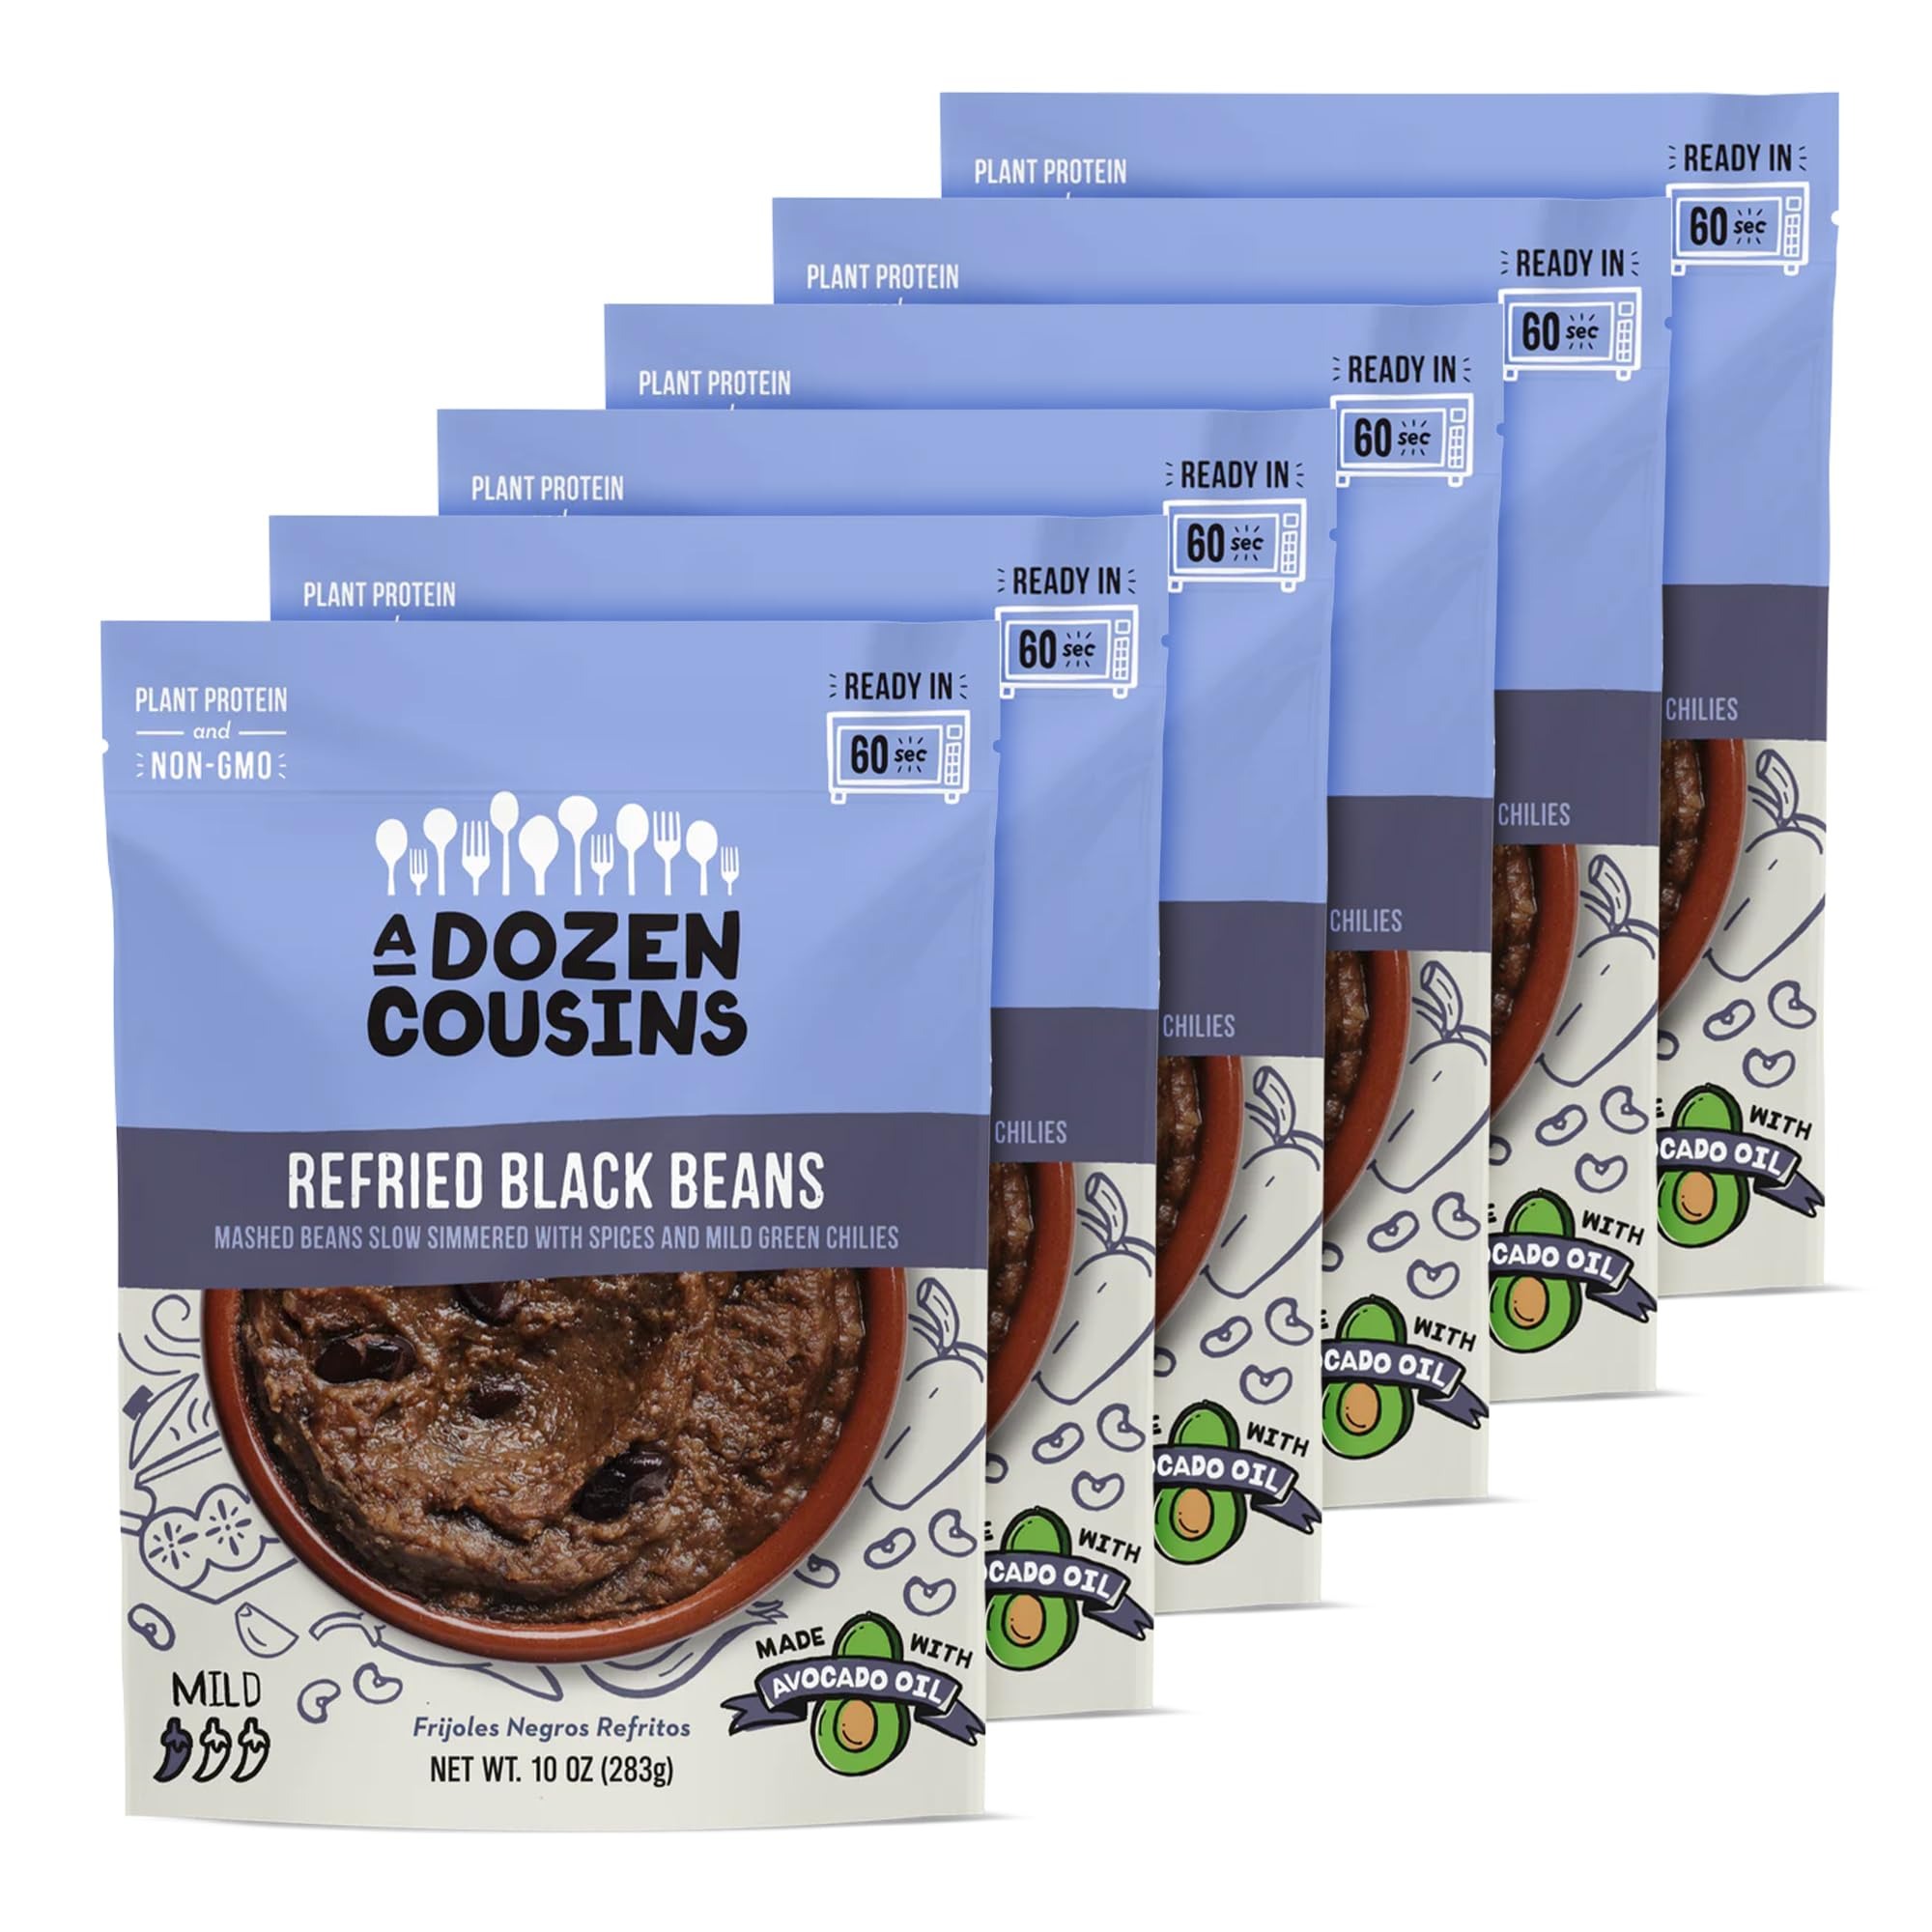
Item Name: A Dozen Cousins Seasoned Beans, Microwaveable, Vegan and Non-GMO Meals Ready to Eat Made with Avocado Oil (Refried Black Beans, 6 Pack)
Bullet Point 1: READY-TO-EAT REFRIED BEANS: No additional cooking or refrigeration required. Simply warm in the microwave or on the stove-top and enjoy!
Bullet Point 2: GREAT TASTE: Delicious mashed beans, slow-simmered and seasoned with real vegetables and spices according to authentic recipes.
Bullet Point 3: CONVENIENT: Pair A Dozen Cousin beans with rice, tacos, burritos or as a dip to your favorite chip. They are an easy vegan and vegetarian snack, meal, side dish or on-the-go camping or hiking snack.
Bullet Point 4: WHOLESOME: 100% plant-based protein, always Non-GMO, and naturally gluten free!
Bullet Point 5: SIMPLE INGREDIENTS: water, black beans, onions, green bell peppers, crushed tomatoes, red bell peppers, avocado oil, garlic sea salt, chile pepper, spices.
Value: 60.0
Unit: Ounce

Price: 21.99